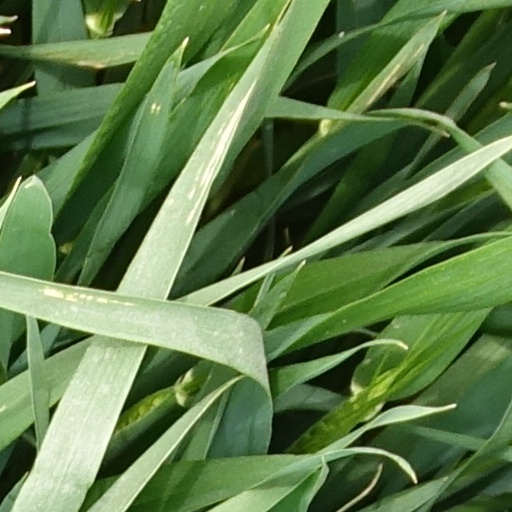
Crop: wheat